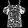
Label: Shirt